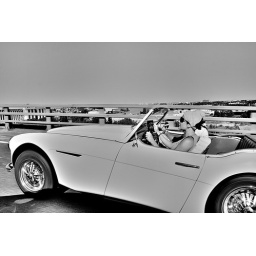
Very nice car on a bridge over Nantes (FR) last summer.